Harry Zolnierczyk

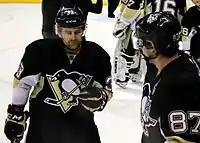
Zolnierczyk celebrates a win with Pittsburgh Penguins captain Sidney Crosby

On April 1, 2013, Zolnierczyk was traded to the Anaheim Ducks in exchange for enforcer Jay Rosehill. Two months later on June 24, 2013, the Ducks traded him to the Pittsburgh Penguins in exchange for defenceman Alex Grant. On July 12, 2013, the Penguins signed him to a one-year, two-way contract, worth $550,000.